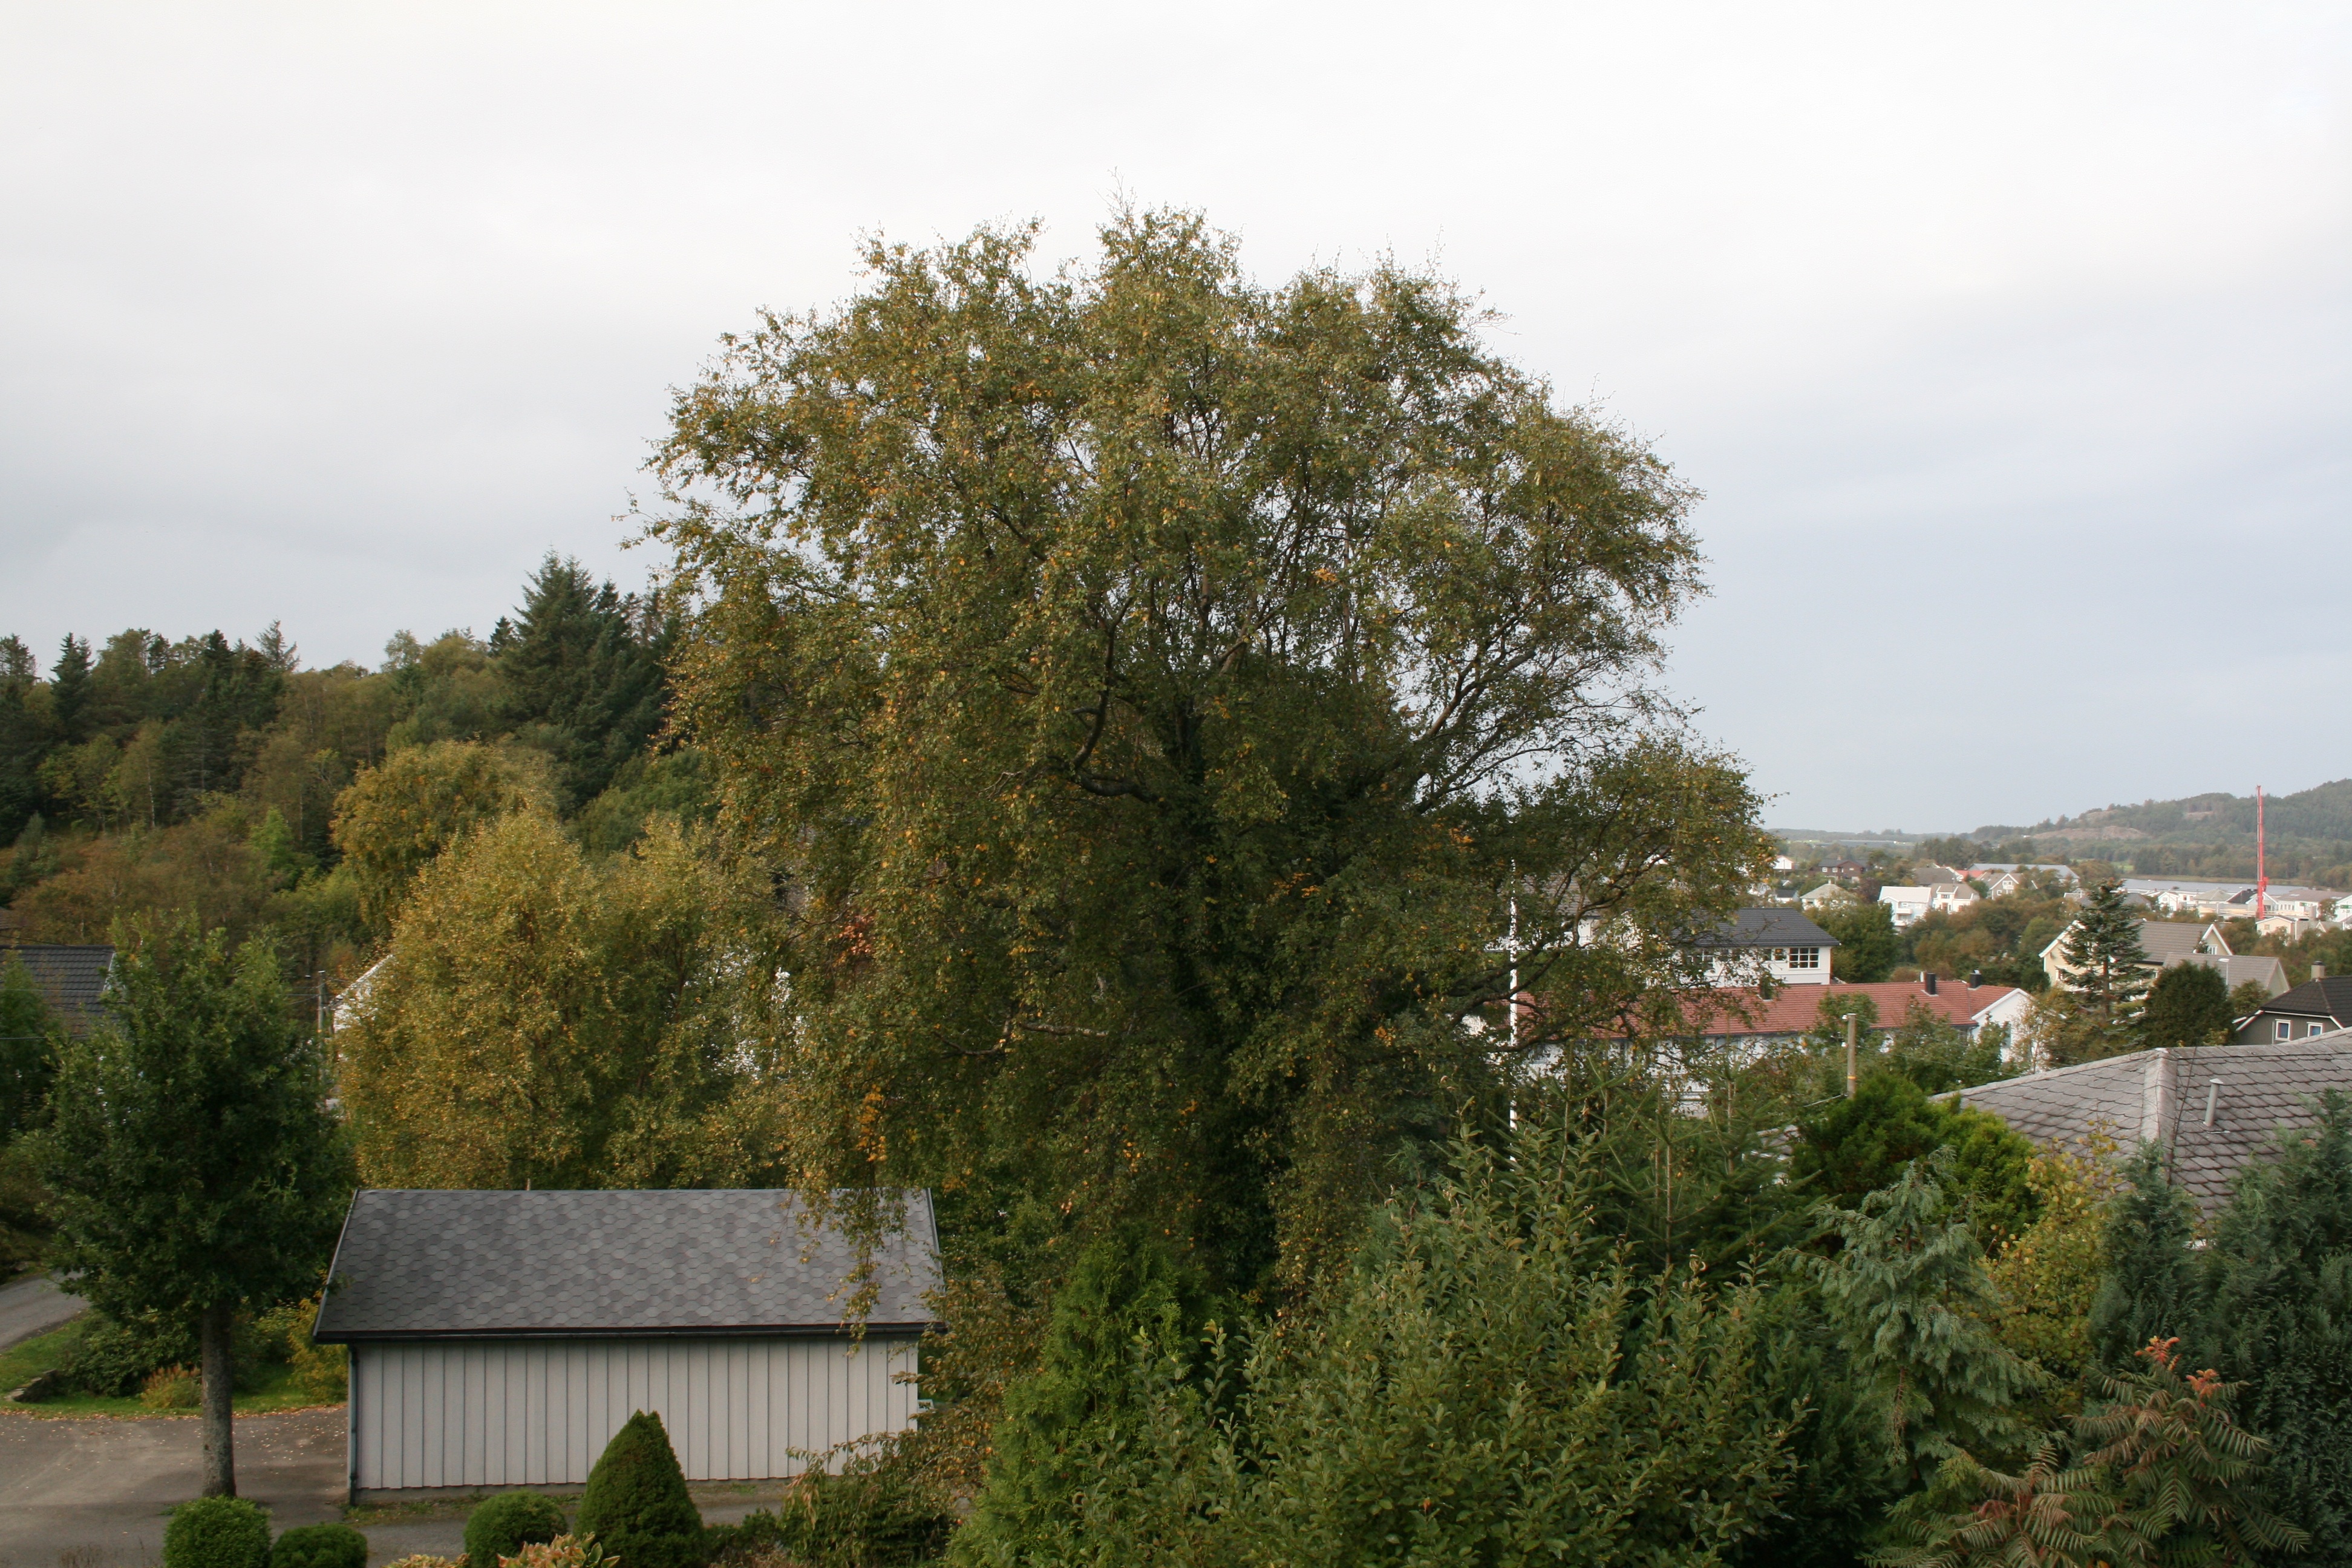
tree, plant, leaf, hill, flower, summer, birch, autumn, garden, three, shrub, rural area, woody plant